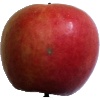
Label: Apple Crimson Snow 1